Thomas Wayne

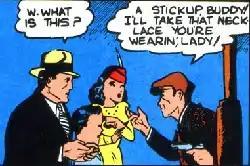
Bruce Wayne's family encounters Joe Chill in "Detective Comics" #33 (November 1939). Art by Bob Kane.

When exiting a movie theater (opera in some versions), Thomas and Martha Wayne are murdered by a mugger in front of their son, Bruce Wayne. This tragedy shocks Gotham and leads to Park Row (the street where it occurred) being labeled Crime Alley. Most importantly, it serves as the motivation for Bruce to become Batman.